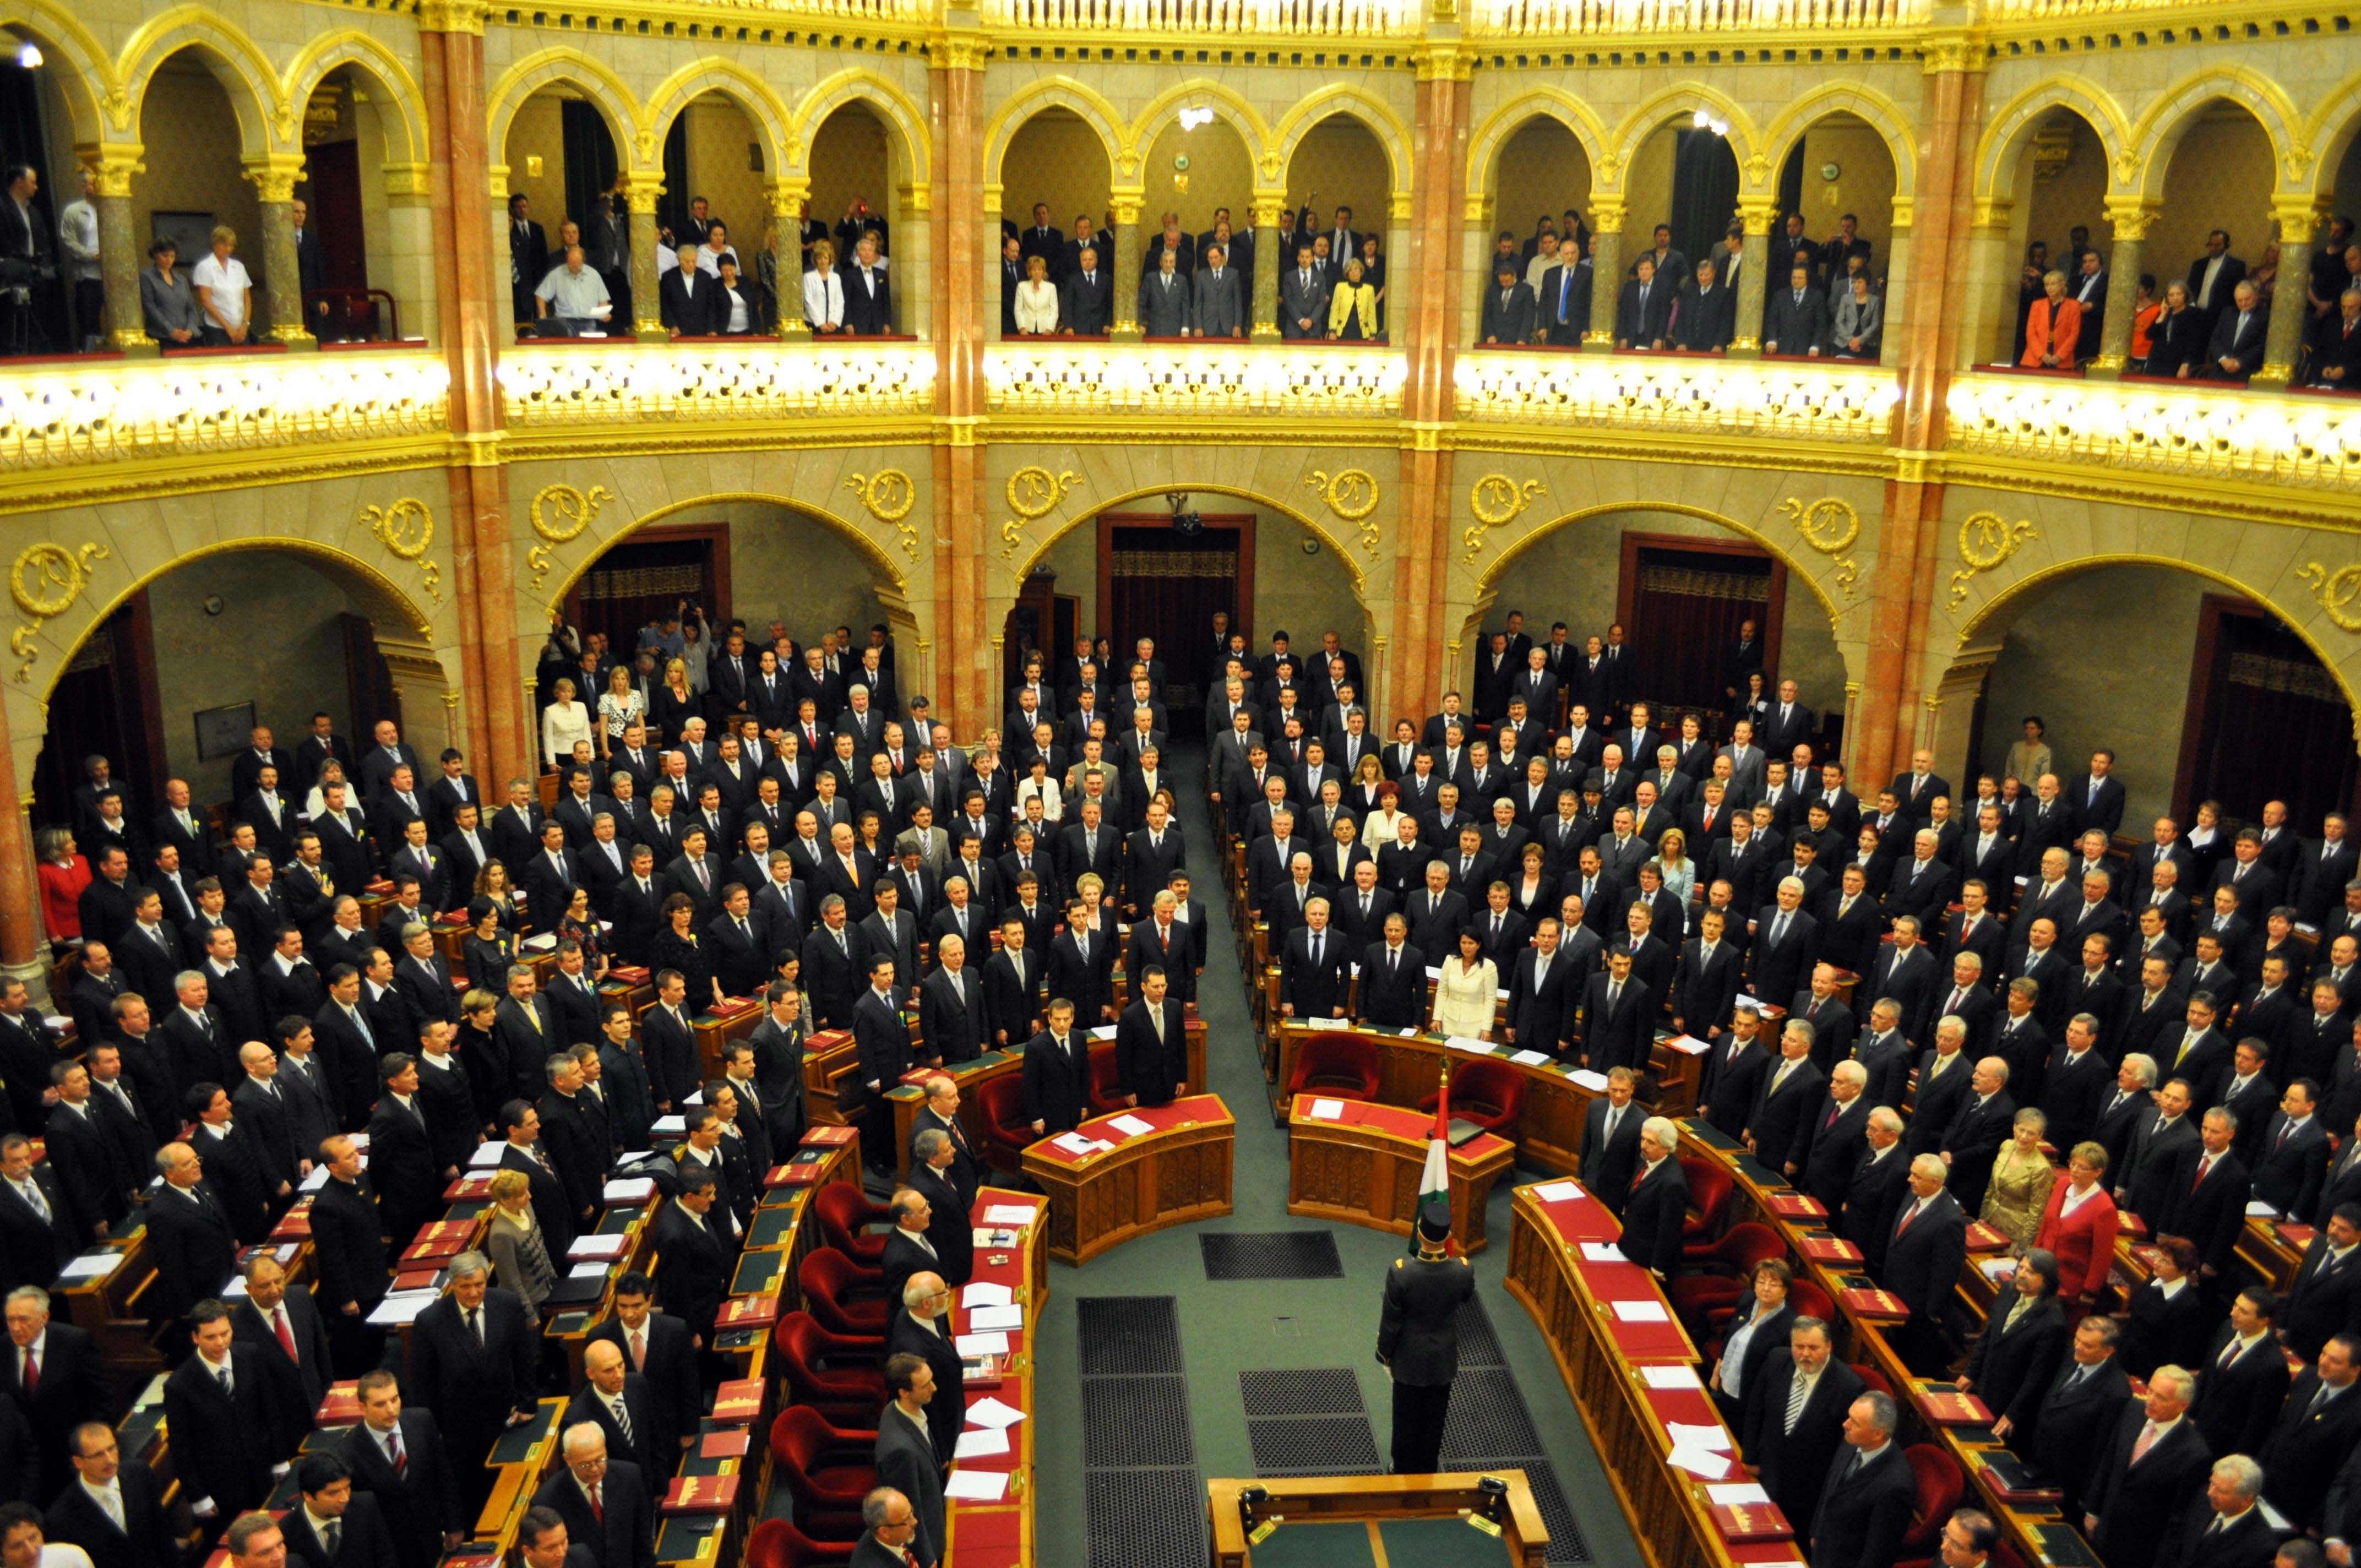
person, people, auditorium, audience, musician, hungarian parliament building, parliament, orchestra, budapest, hungary, politicians, musical ensemble